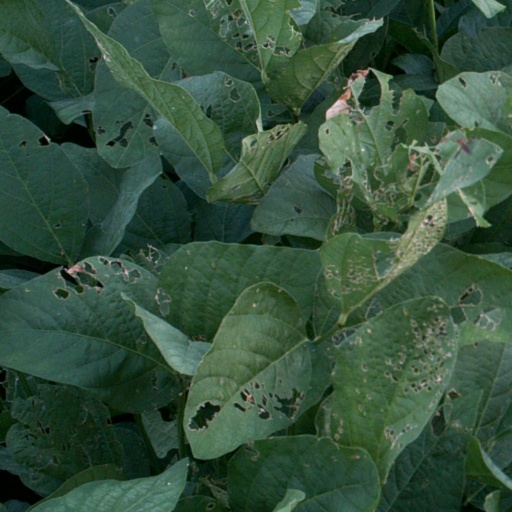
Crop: soybean